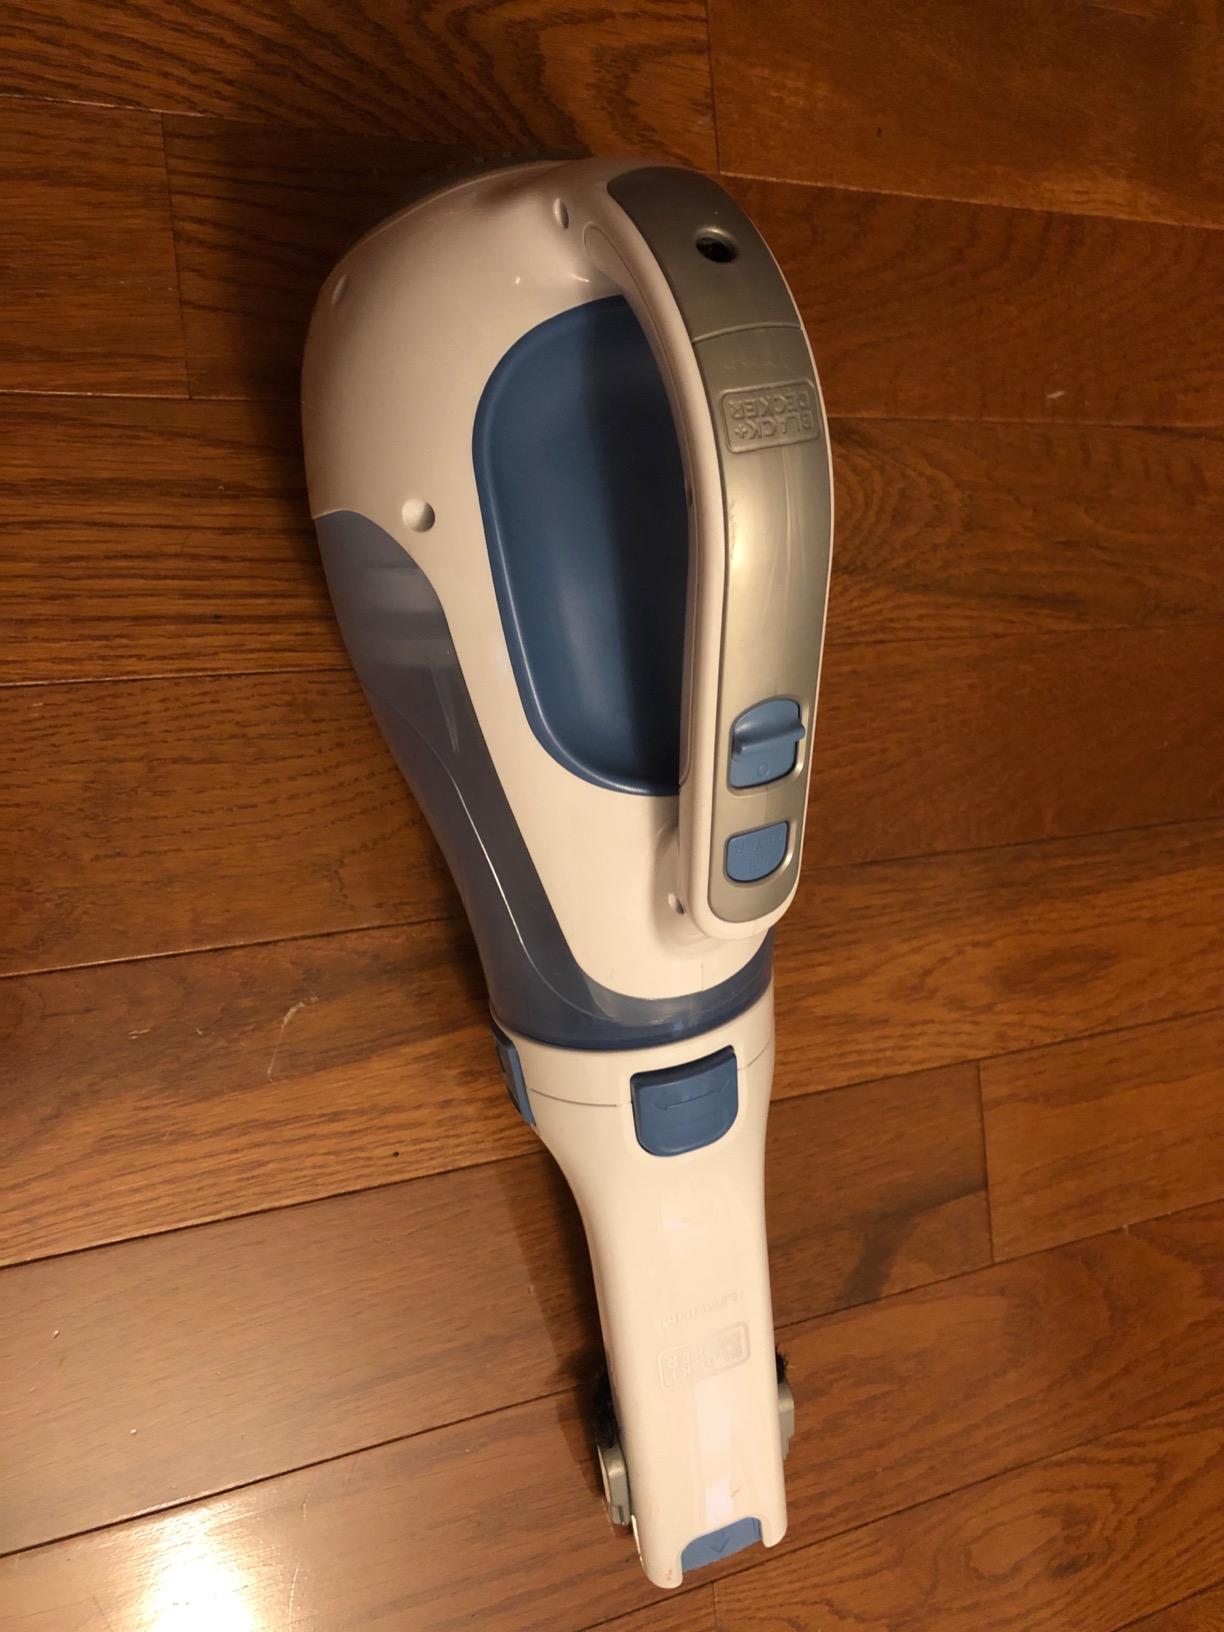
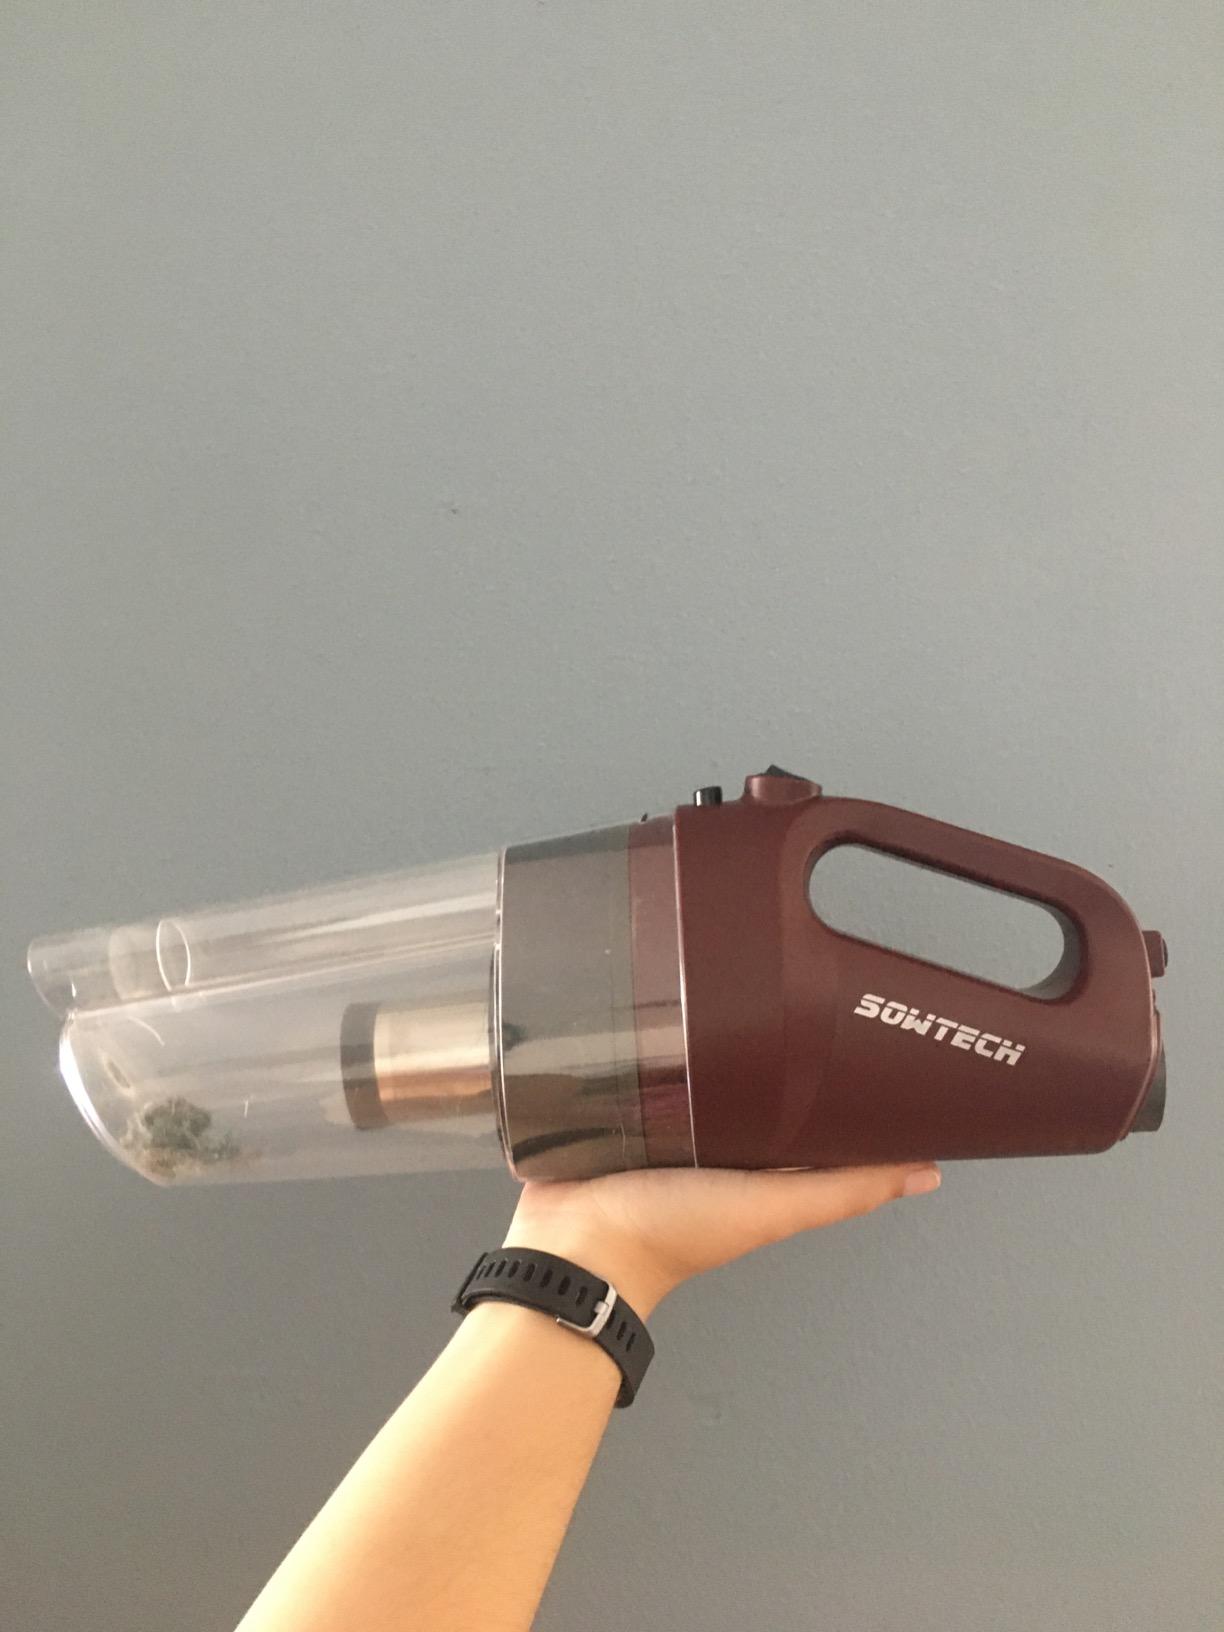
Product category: items_vacuum
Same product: no